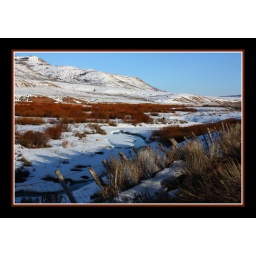
Snowy peaks above a fence and red grasses near Moab, Utah.